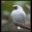
Label: bird